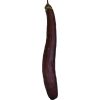
Label: Eggplant long 1